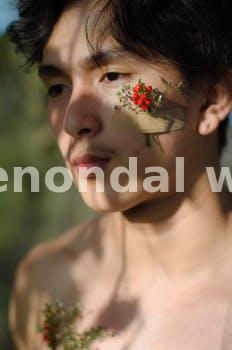
Label: Watermark